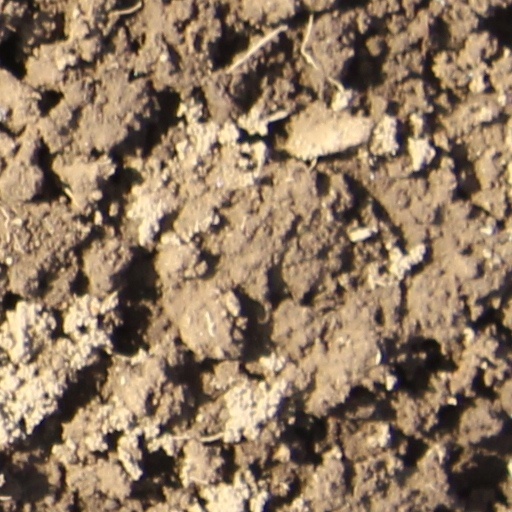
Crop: wheat